Dead Kennedys

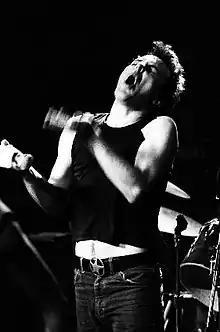
Biafra performing live

In early 1980, they recorded and released the single "Holiday in Cambodia". In June, the band recorded their debut album, "Fresh Fruit for Rotting Vegetables", released in September of that year on the UK label Cherry Red. The album reached number 33 on the UK Albums Chart. Since its initial release, it has been re-released by several other labels, including IRS, Alternative Tentacles, and Cleopatra. The 2005 reissue—the special 25th-anniversary edition—features the original artwork and a bonus 55-minute DVD documenting the making of the album as well as the band's early years.